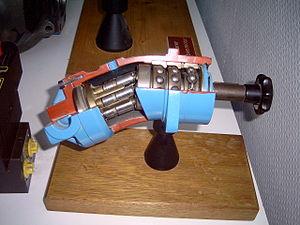
Les pompes hydrauliques à pistons axiaux ou aussi pompe oléohydraulique.